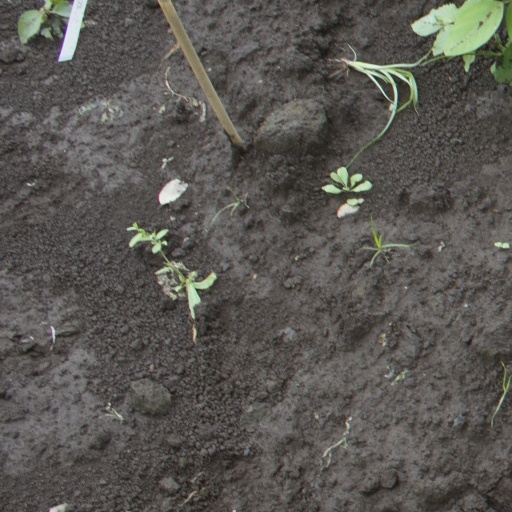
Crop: soybean